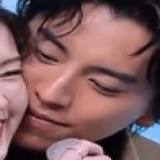
diễn viên Vương Đại Lục